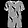
Label: Shirt